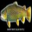
Label: trout